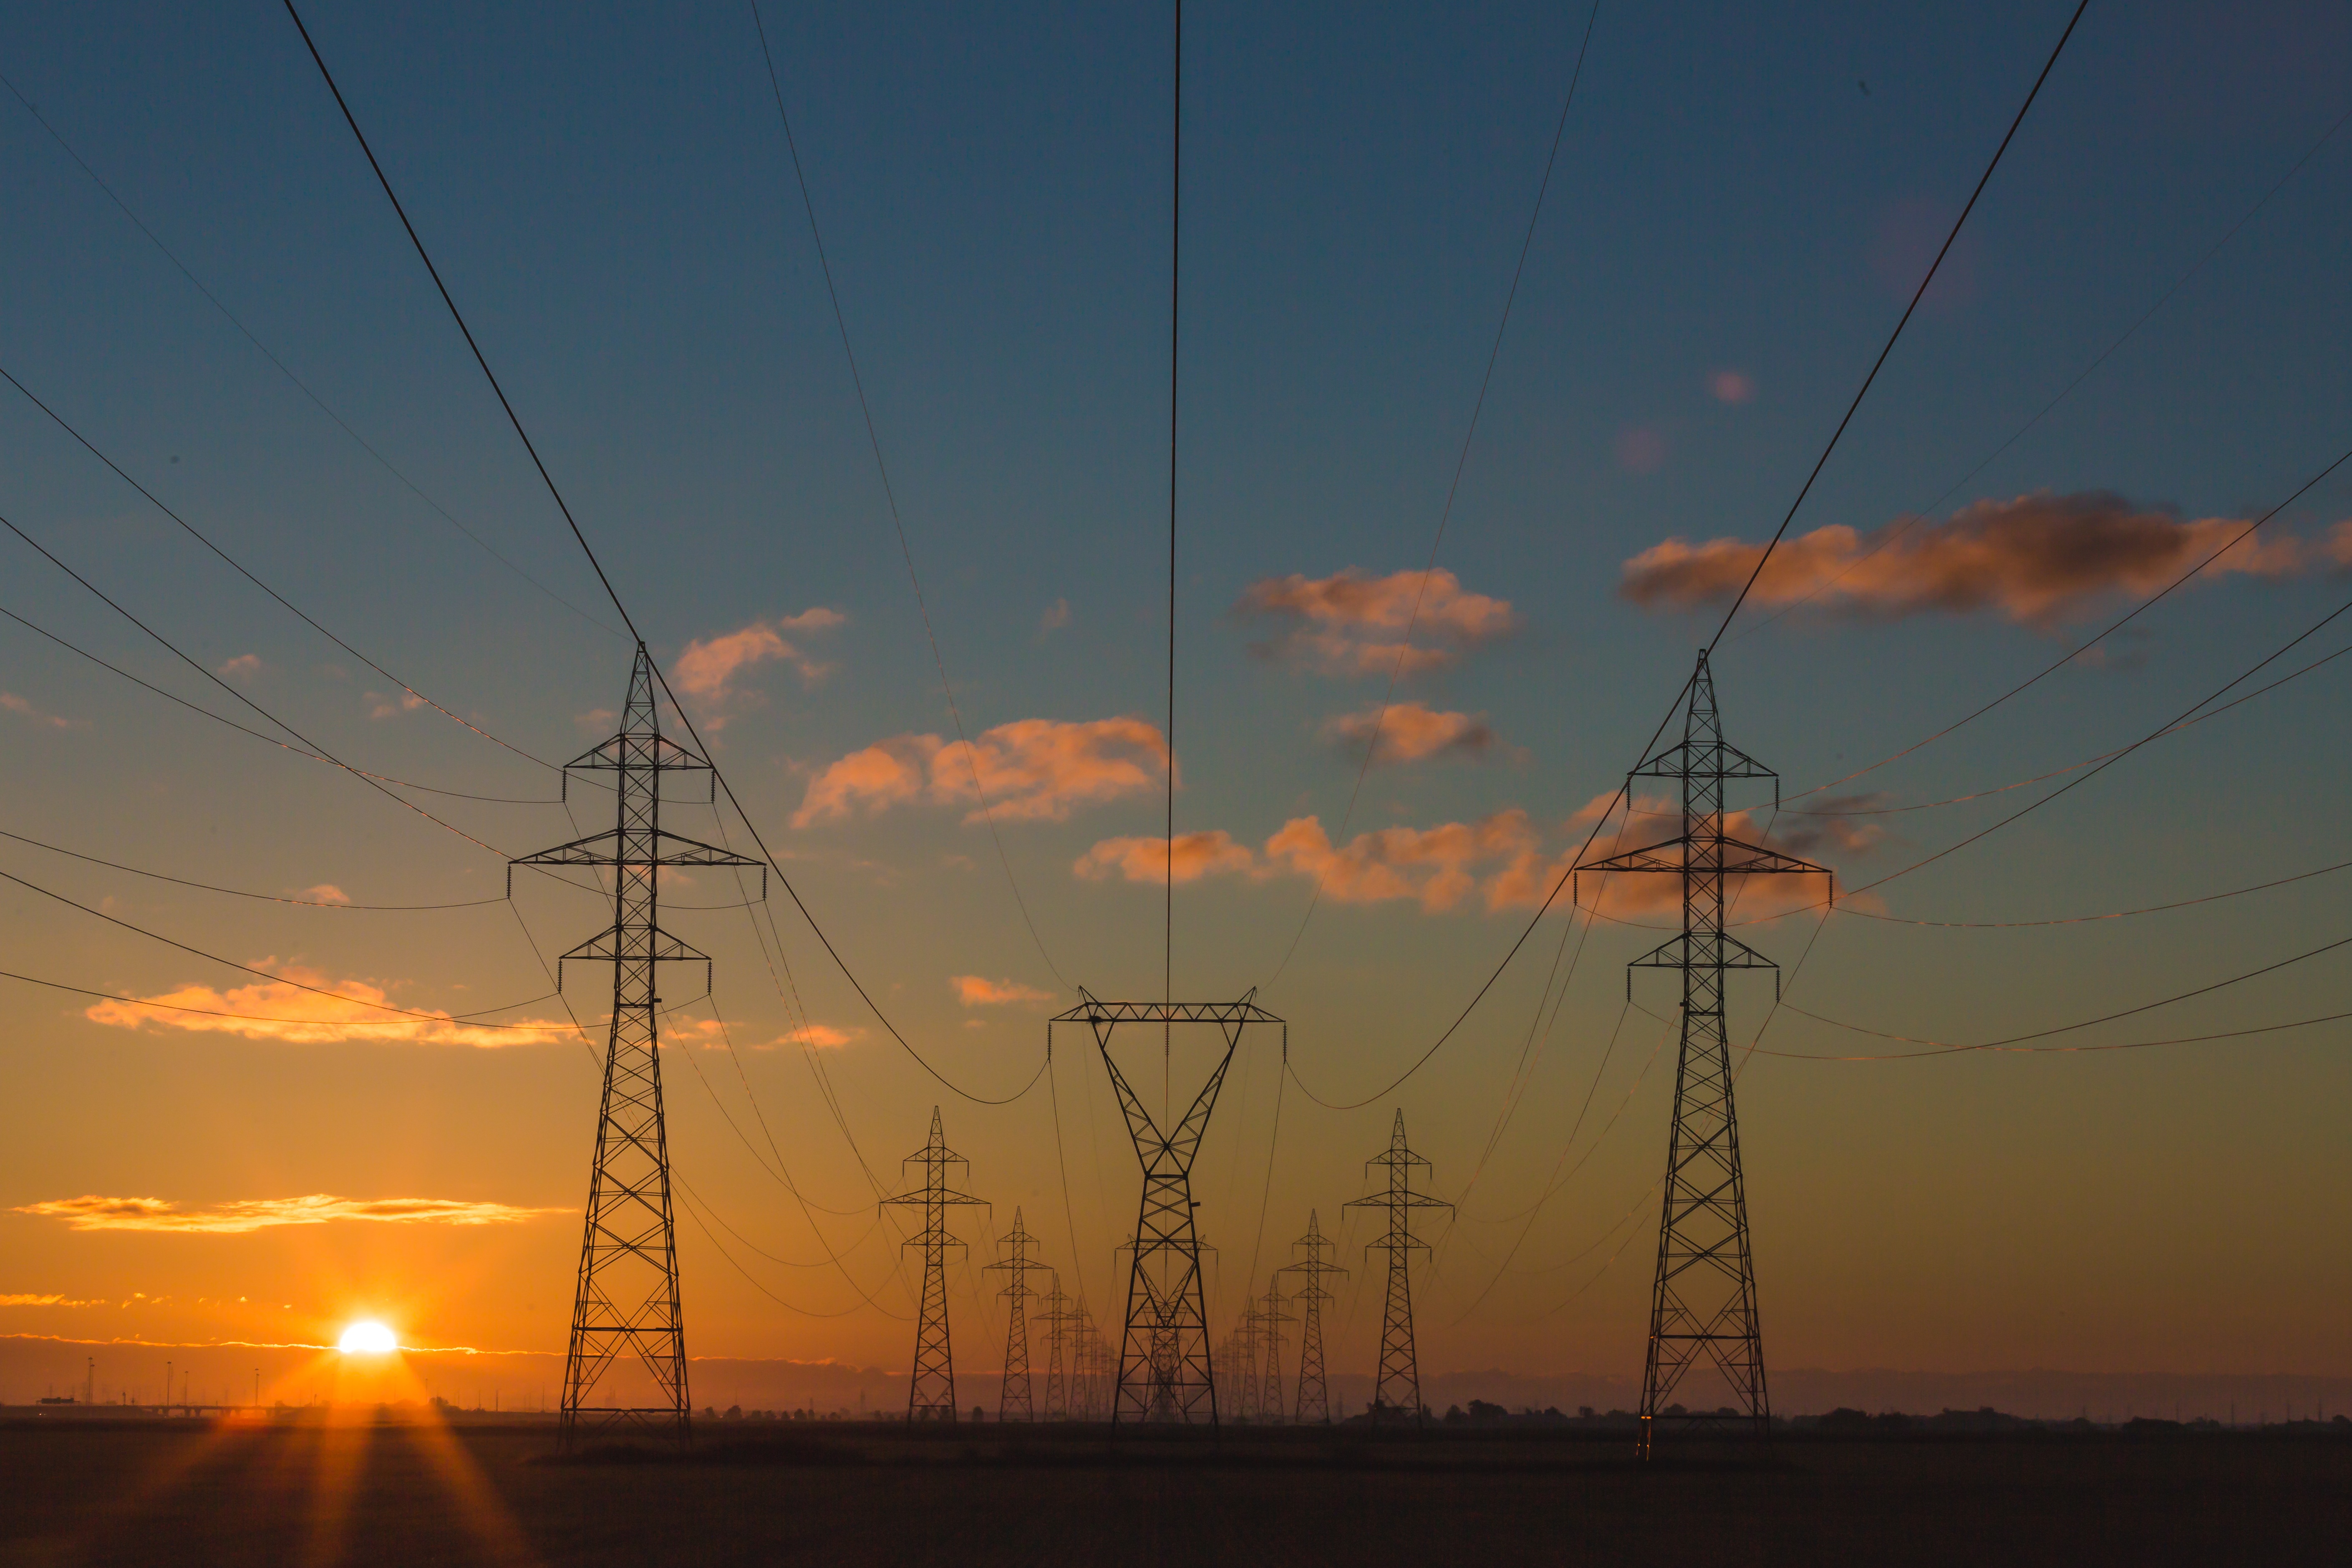
silhouette, sky, sunrise, sunset, dawn, dusk, evening, line, industry, electricity, energy, towers, wires, afterglow, power lines, transmission tower, outdoor structure, electrical supply, overhead power line